Daud Haider

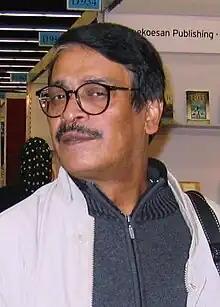
Haider in 2007

Daud Haider (21 February 1952 – 26 April 2025) was a Bangladeshi poet who was forced into exile after writing a poem that "insulted" religions, including Islam. American Center, PEN International have described him as a "distinguished poet".